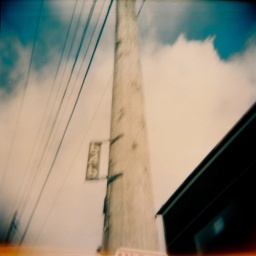
the sign on this pole is great - if only it was in focus!